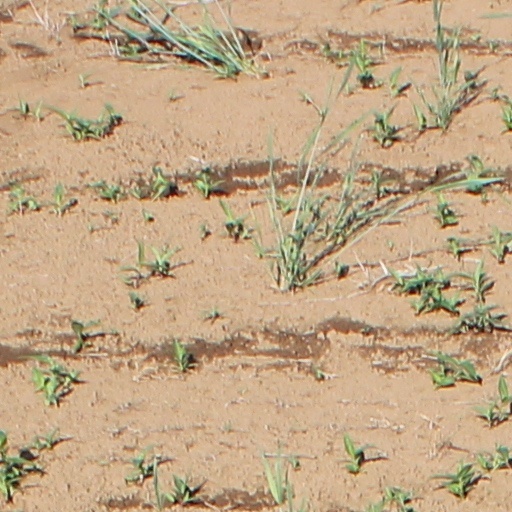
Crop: wheat